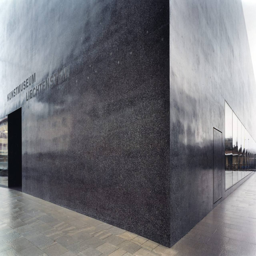
Kunstmuseum Liechtenstein